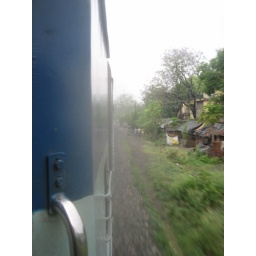
The train back to Delhi and houses by the train track.